Safeway

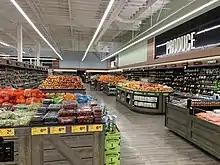
View of the "Lifestyle 2.0" theme as seen from the produce department of the Foster City location. Safeway began rolling out this theme in 2018.

On January 30, 2015, the merger between Safeway and Albertsons was finalized. As part of the merger, Bellingham, Washington-headquartered grocery chain Haggen announced it would buy 146 Vons, Albertsons, and Pavilions stores across Washington, Oregon, California, Nevada, and Arizona as part of anti-monopoly requirements following the merger. Some of the major metropolitan areas affected were Los Angeles, Portland, Phoenix, Tucson, San Diego, Bakersfield, Seattle, and Las Vegas. Other stores in the West Coast, along with the Dallas-Fort Worth Metroplex market, also saw divestments.